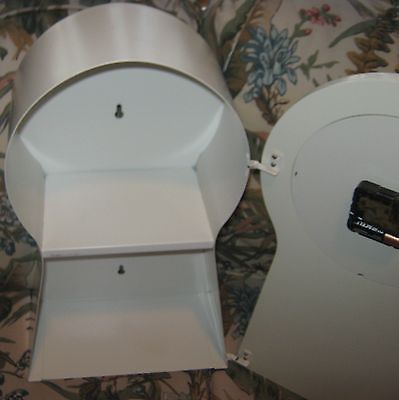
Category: cabinet